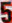
Number: 5